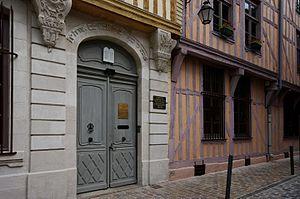
La présente liste de synagogues de France ne se veut pas exhaustive.